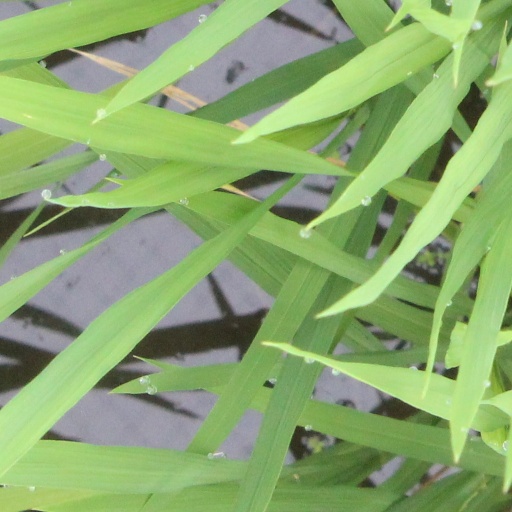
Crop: rice